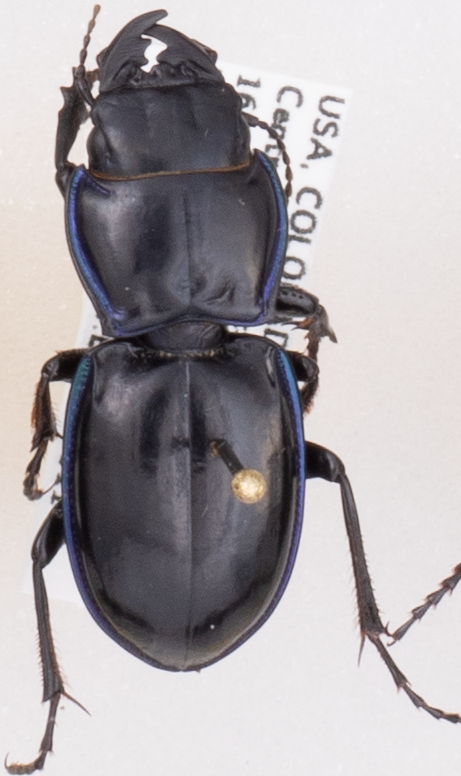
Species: Pasimachus elongatus
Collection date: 2019-09-11
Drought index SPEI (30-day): -0.722
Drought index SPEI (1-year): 0.748
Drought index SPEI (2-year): -0.1704